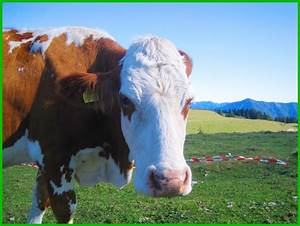
Label: cow